Clinton Kelly (TV personality)

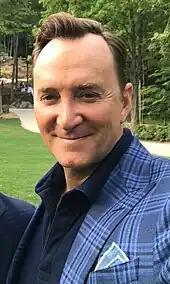
Kelly in 2019

While Kelly was at "DNR", the producers at TLC's "What Not to Wear" decided to recast the original male lead and approached Kelly. After three auditions, Kelly was chosen as the new co-host, alongside Stacy London. He has described their relationship as "a brother and sister in the backseat of a car on a long car trip". The premise was to help participants refresh their wardrobes, and get them to look – and feel – better. Though makeover shows typically focus on the final look of the participant, this show highlighted the internal change and confidence participants gained during the makeover process. Kelly often asked contributors if their clothes made them feel beautiful and the majority of contributors admitted that they did not. Kelly said of the ultimate purpose of the show: